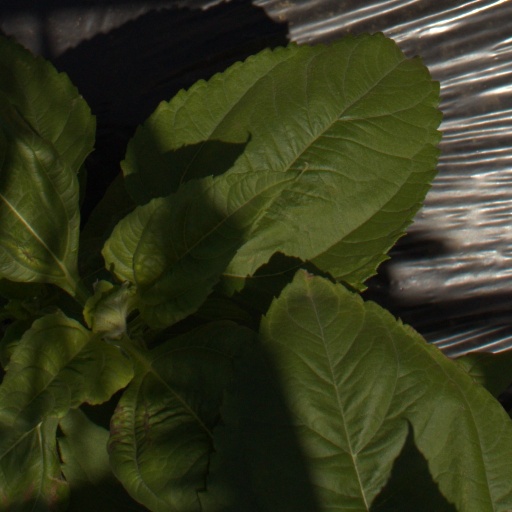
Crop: Jerusalem artichoke